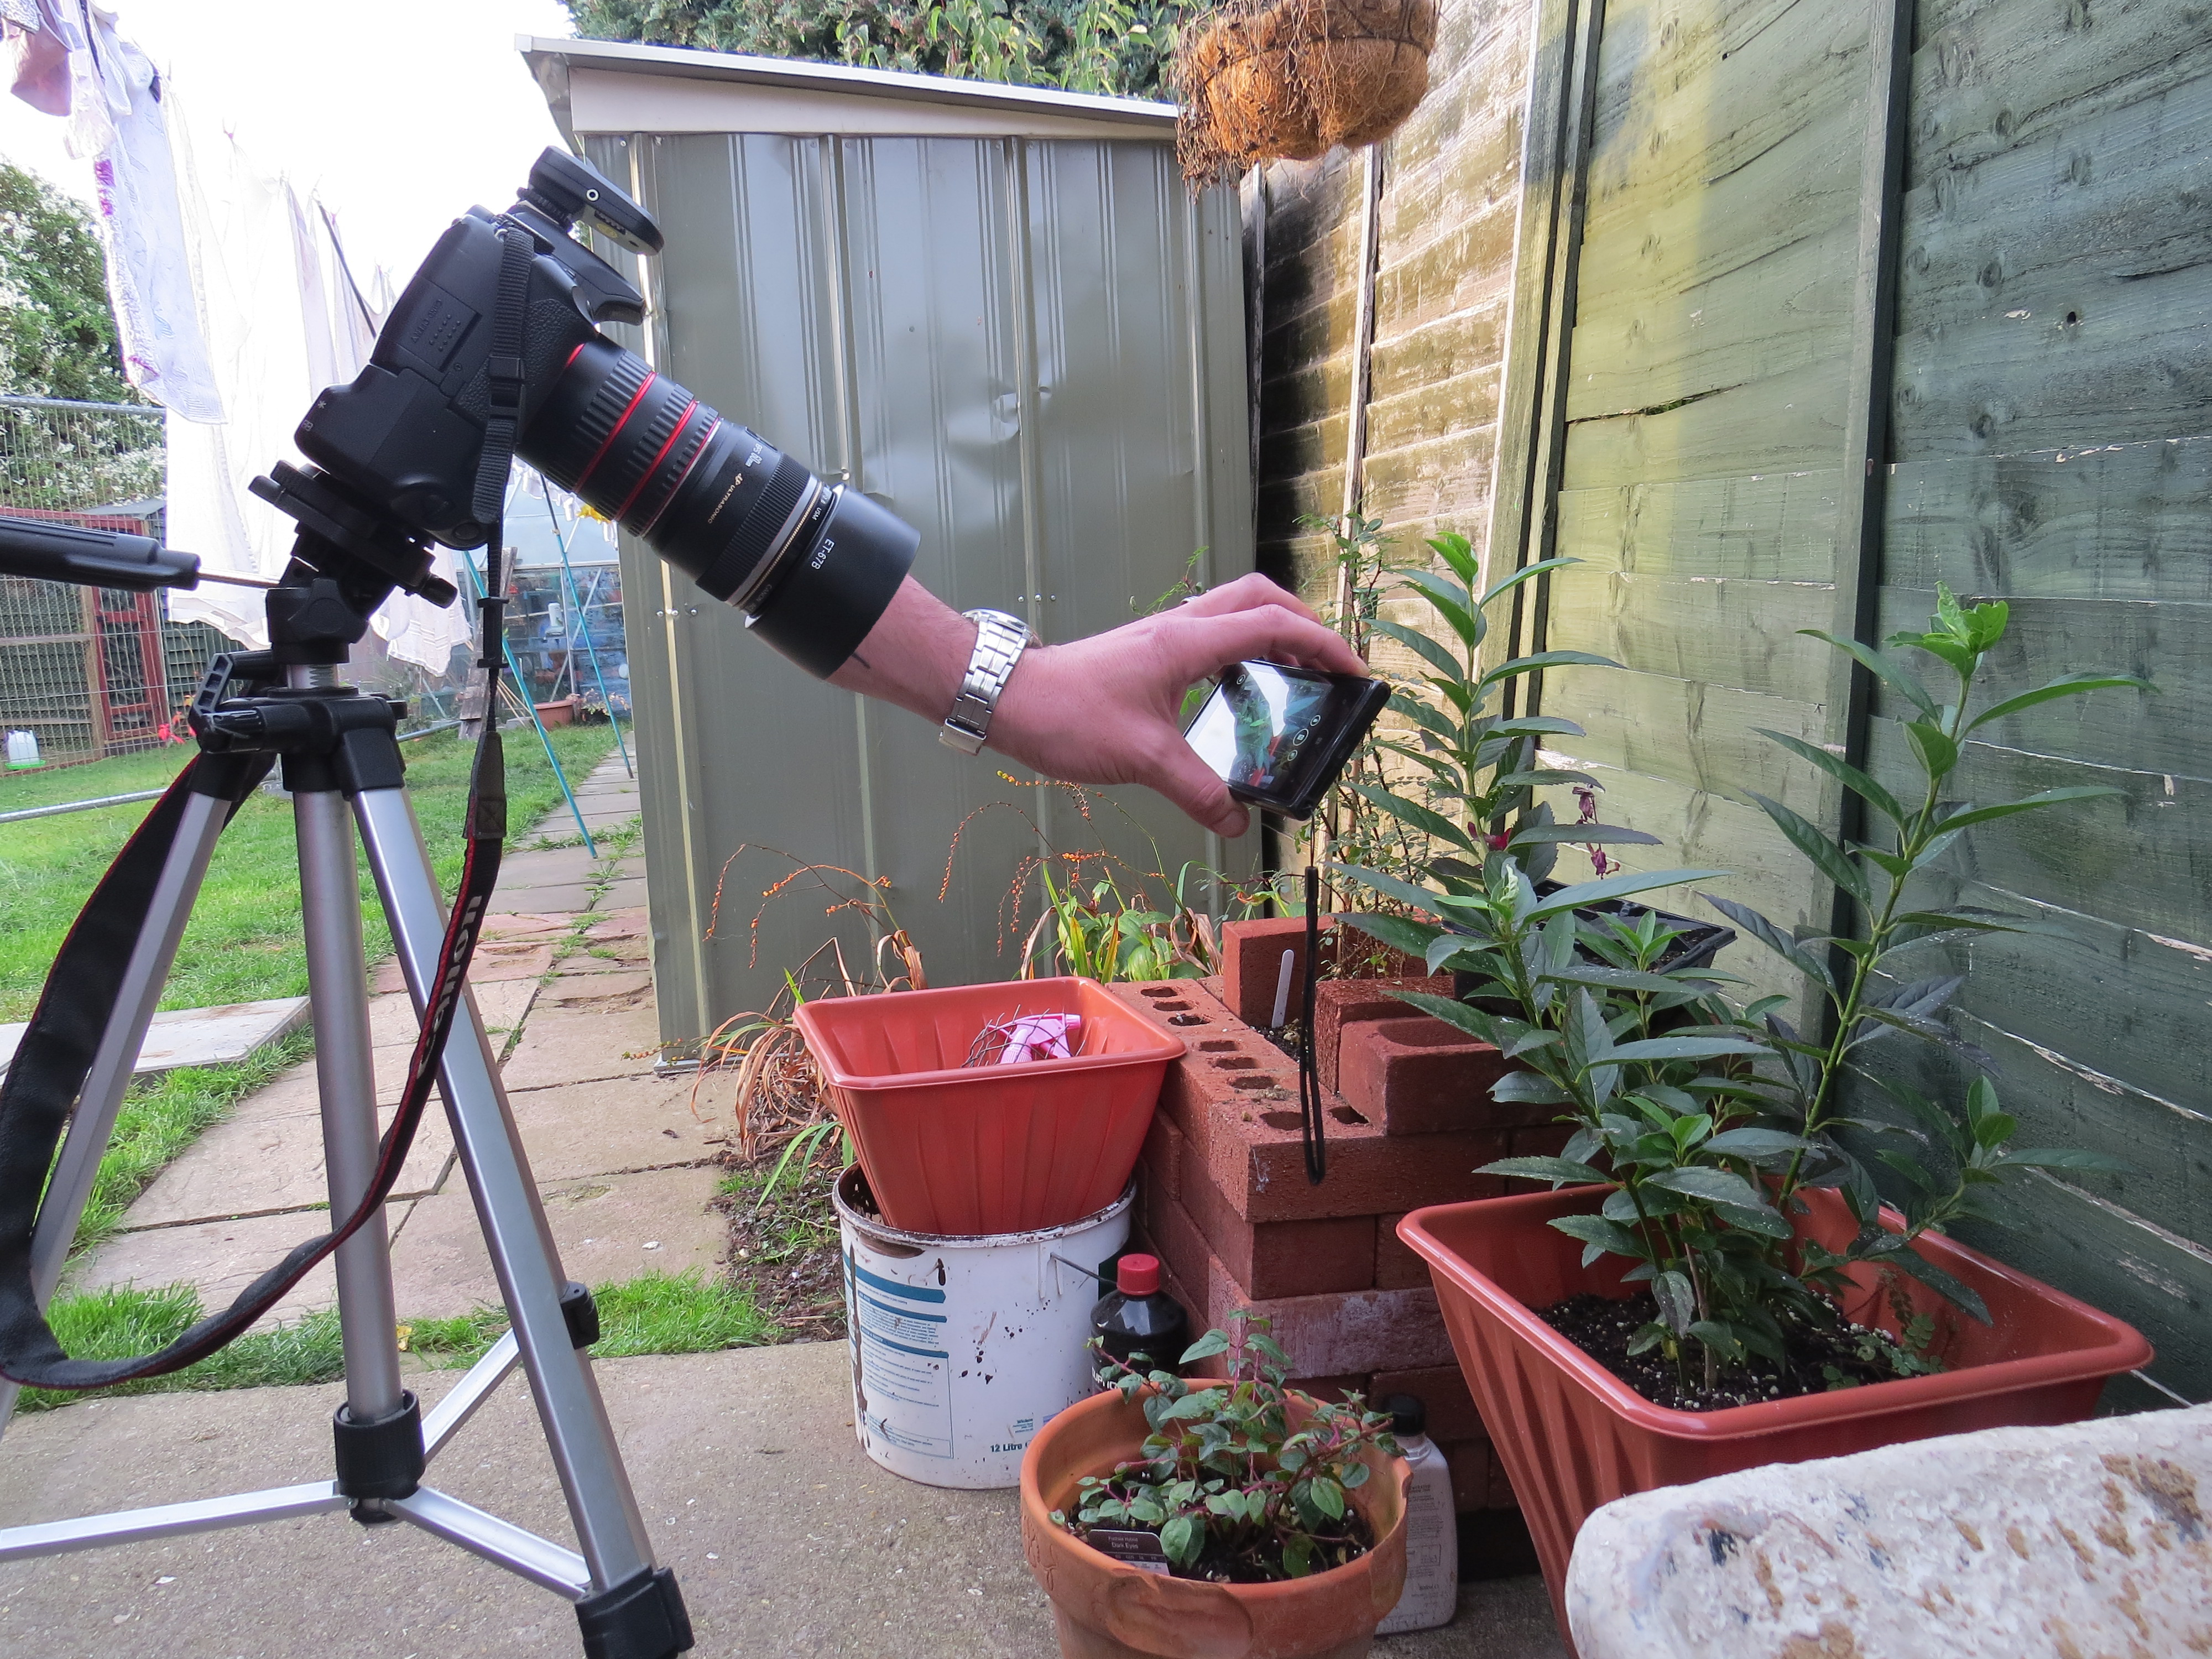
flower, backyard, soil, garden, uk, peterborough, man made object